Matthew Wesley Clair

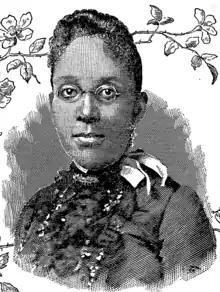
Fannie Meade Walker Clair in 1891

Clair was born on October 21, 1865, in Union, West Virginia. He was a son of Anthony and Ollie (née Green) Clair, both were former slaves. In 1880, Clair joined the Methodist Church.